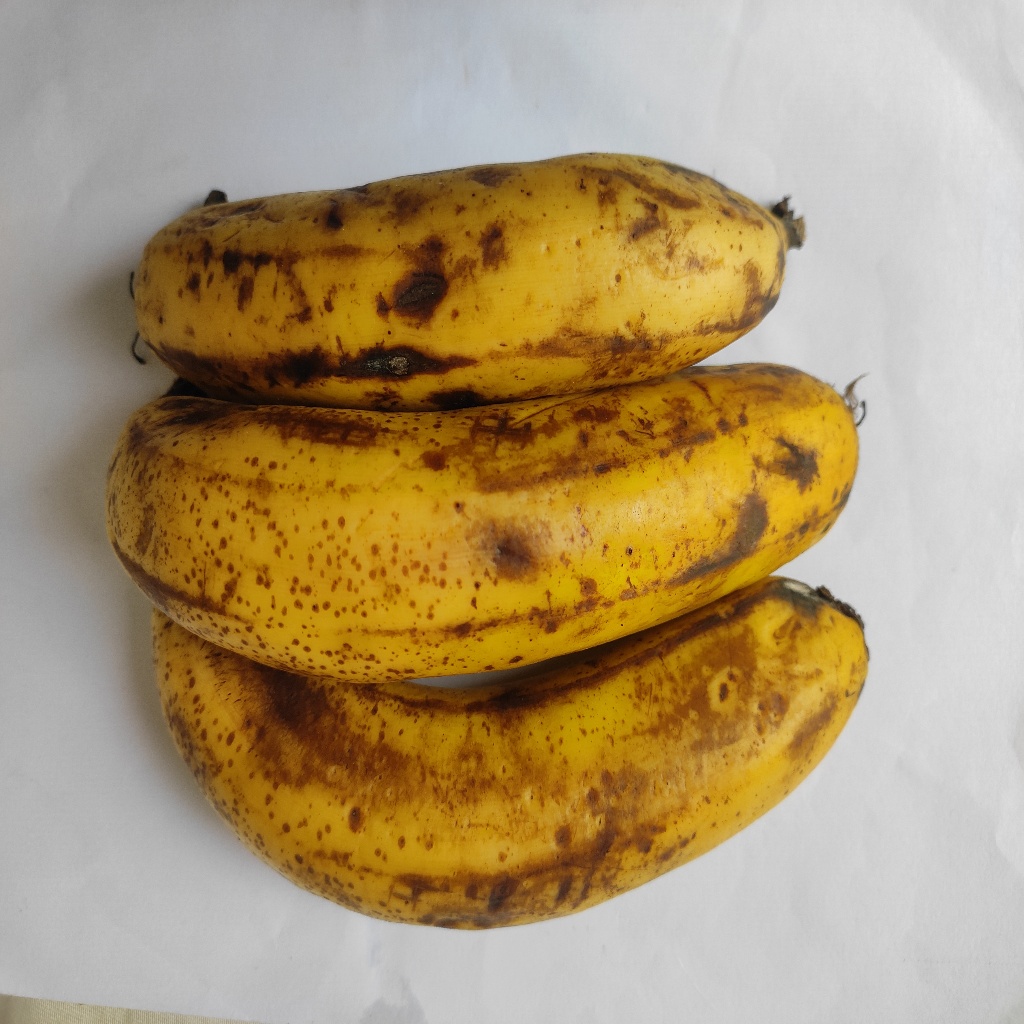
Crop: banana
Quality class: Class_B